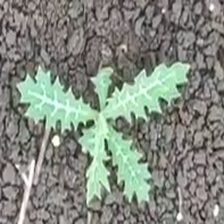
Weed species: Bilayat_(Mexicana_Argemone)